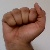
The image shows a hand gesture representing the letter 'A' in Indian Sign Language.